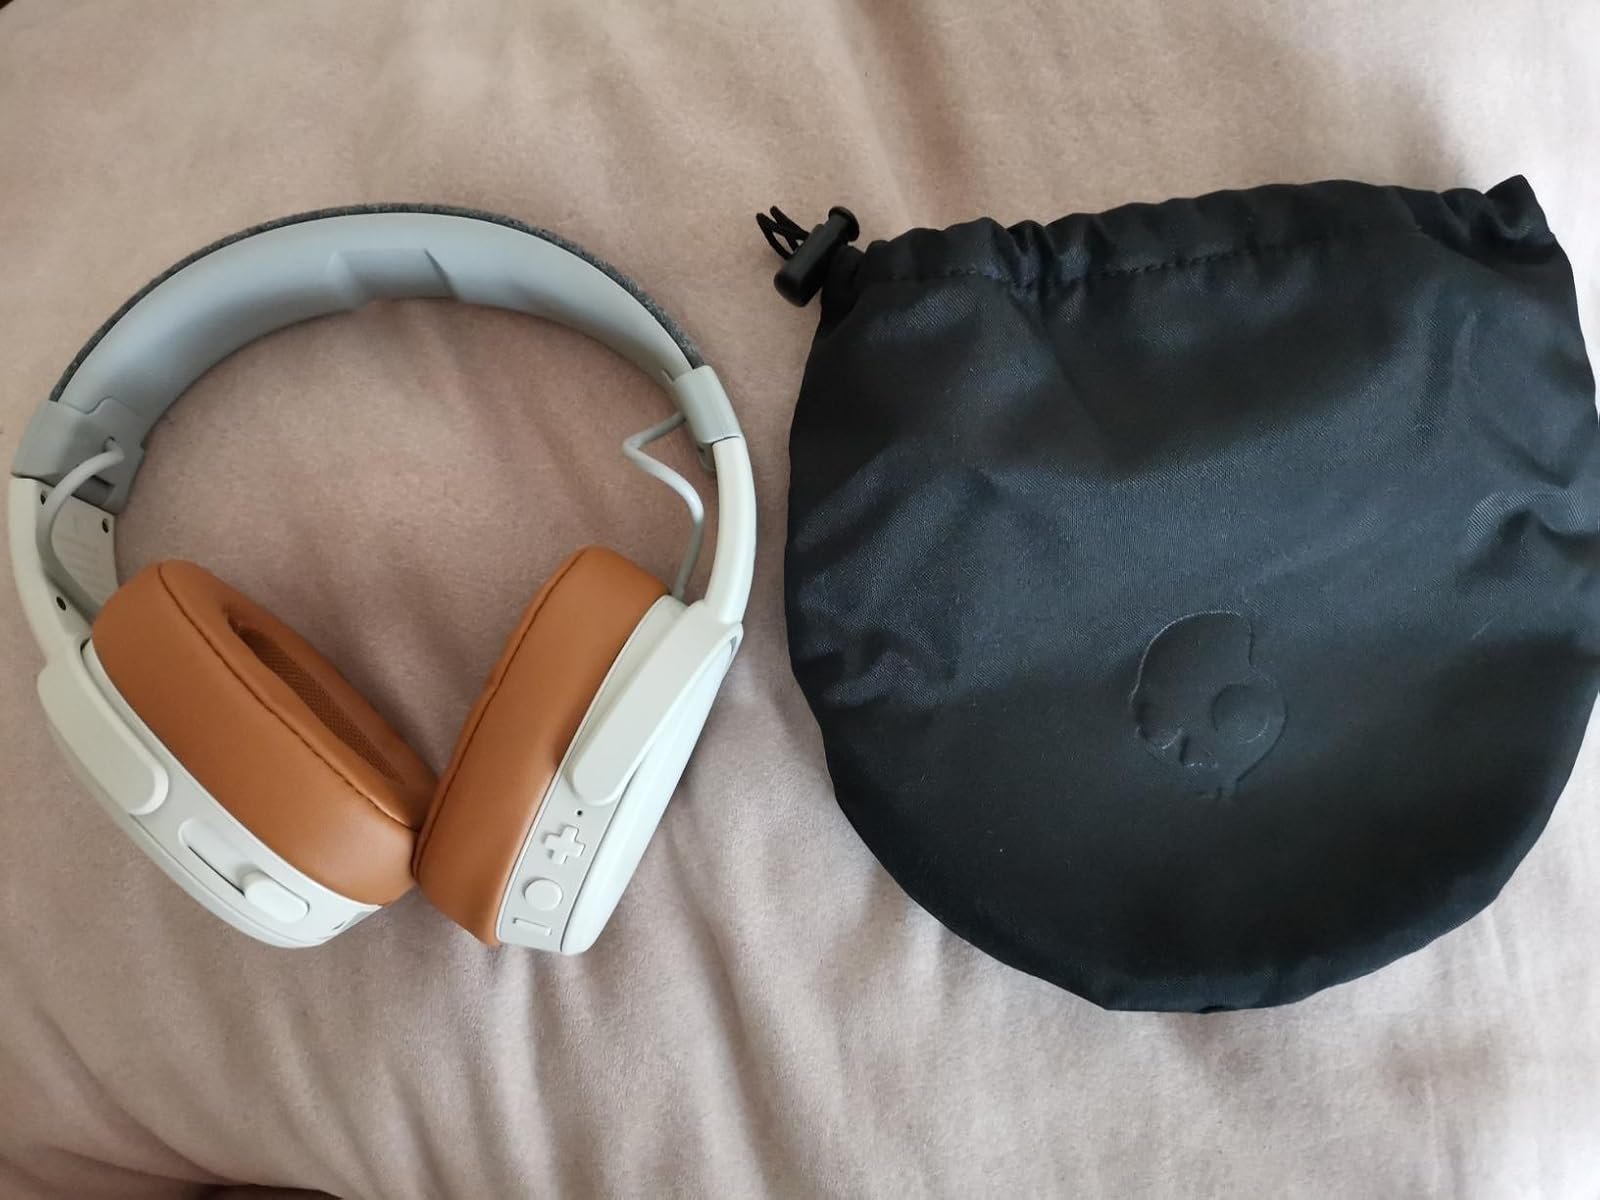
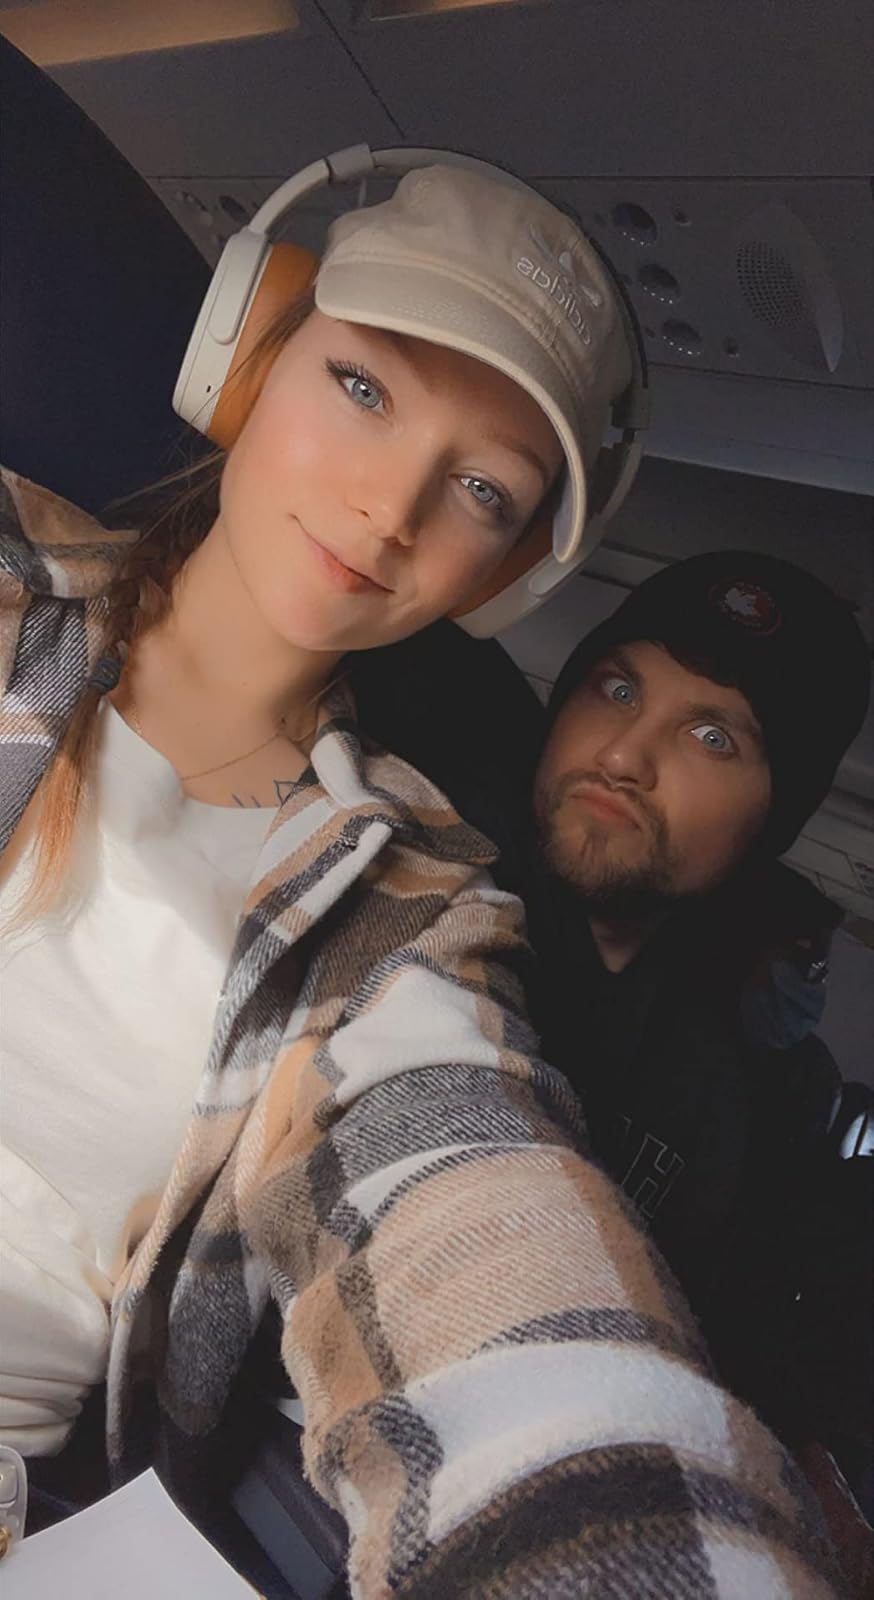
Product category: headphones
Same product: yes